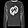
Label: Pullover